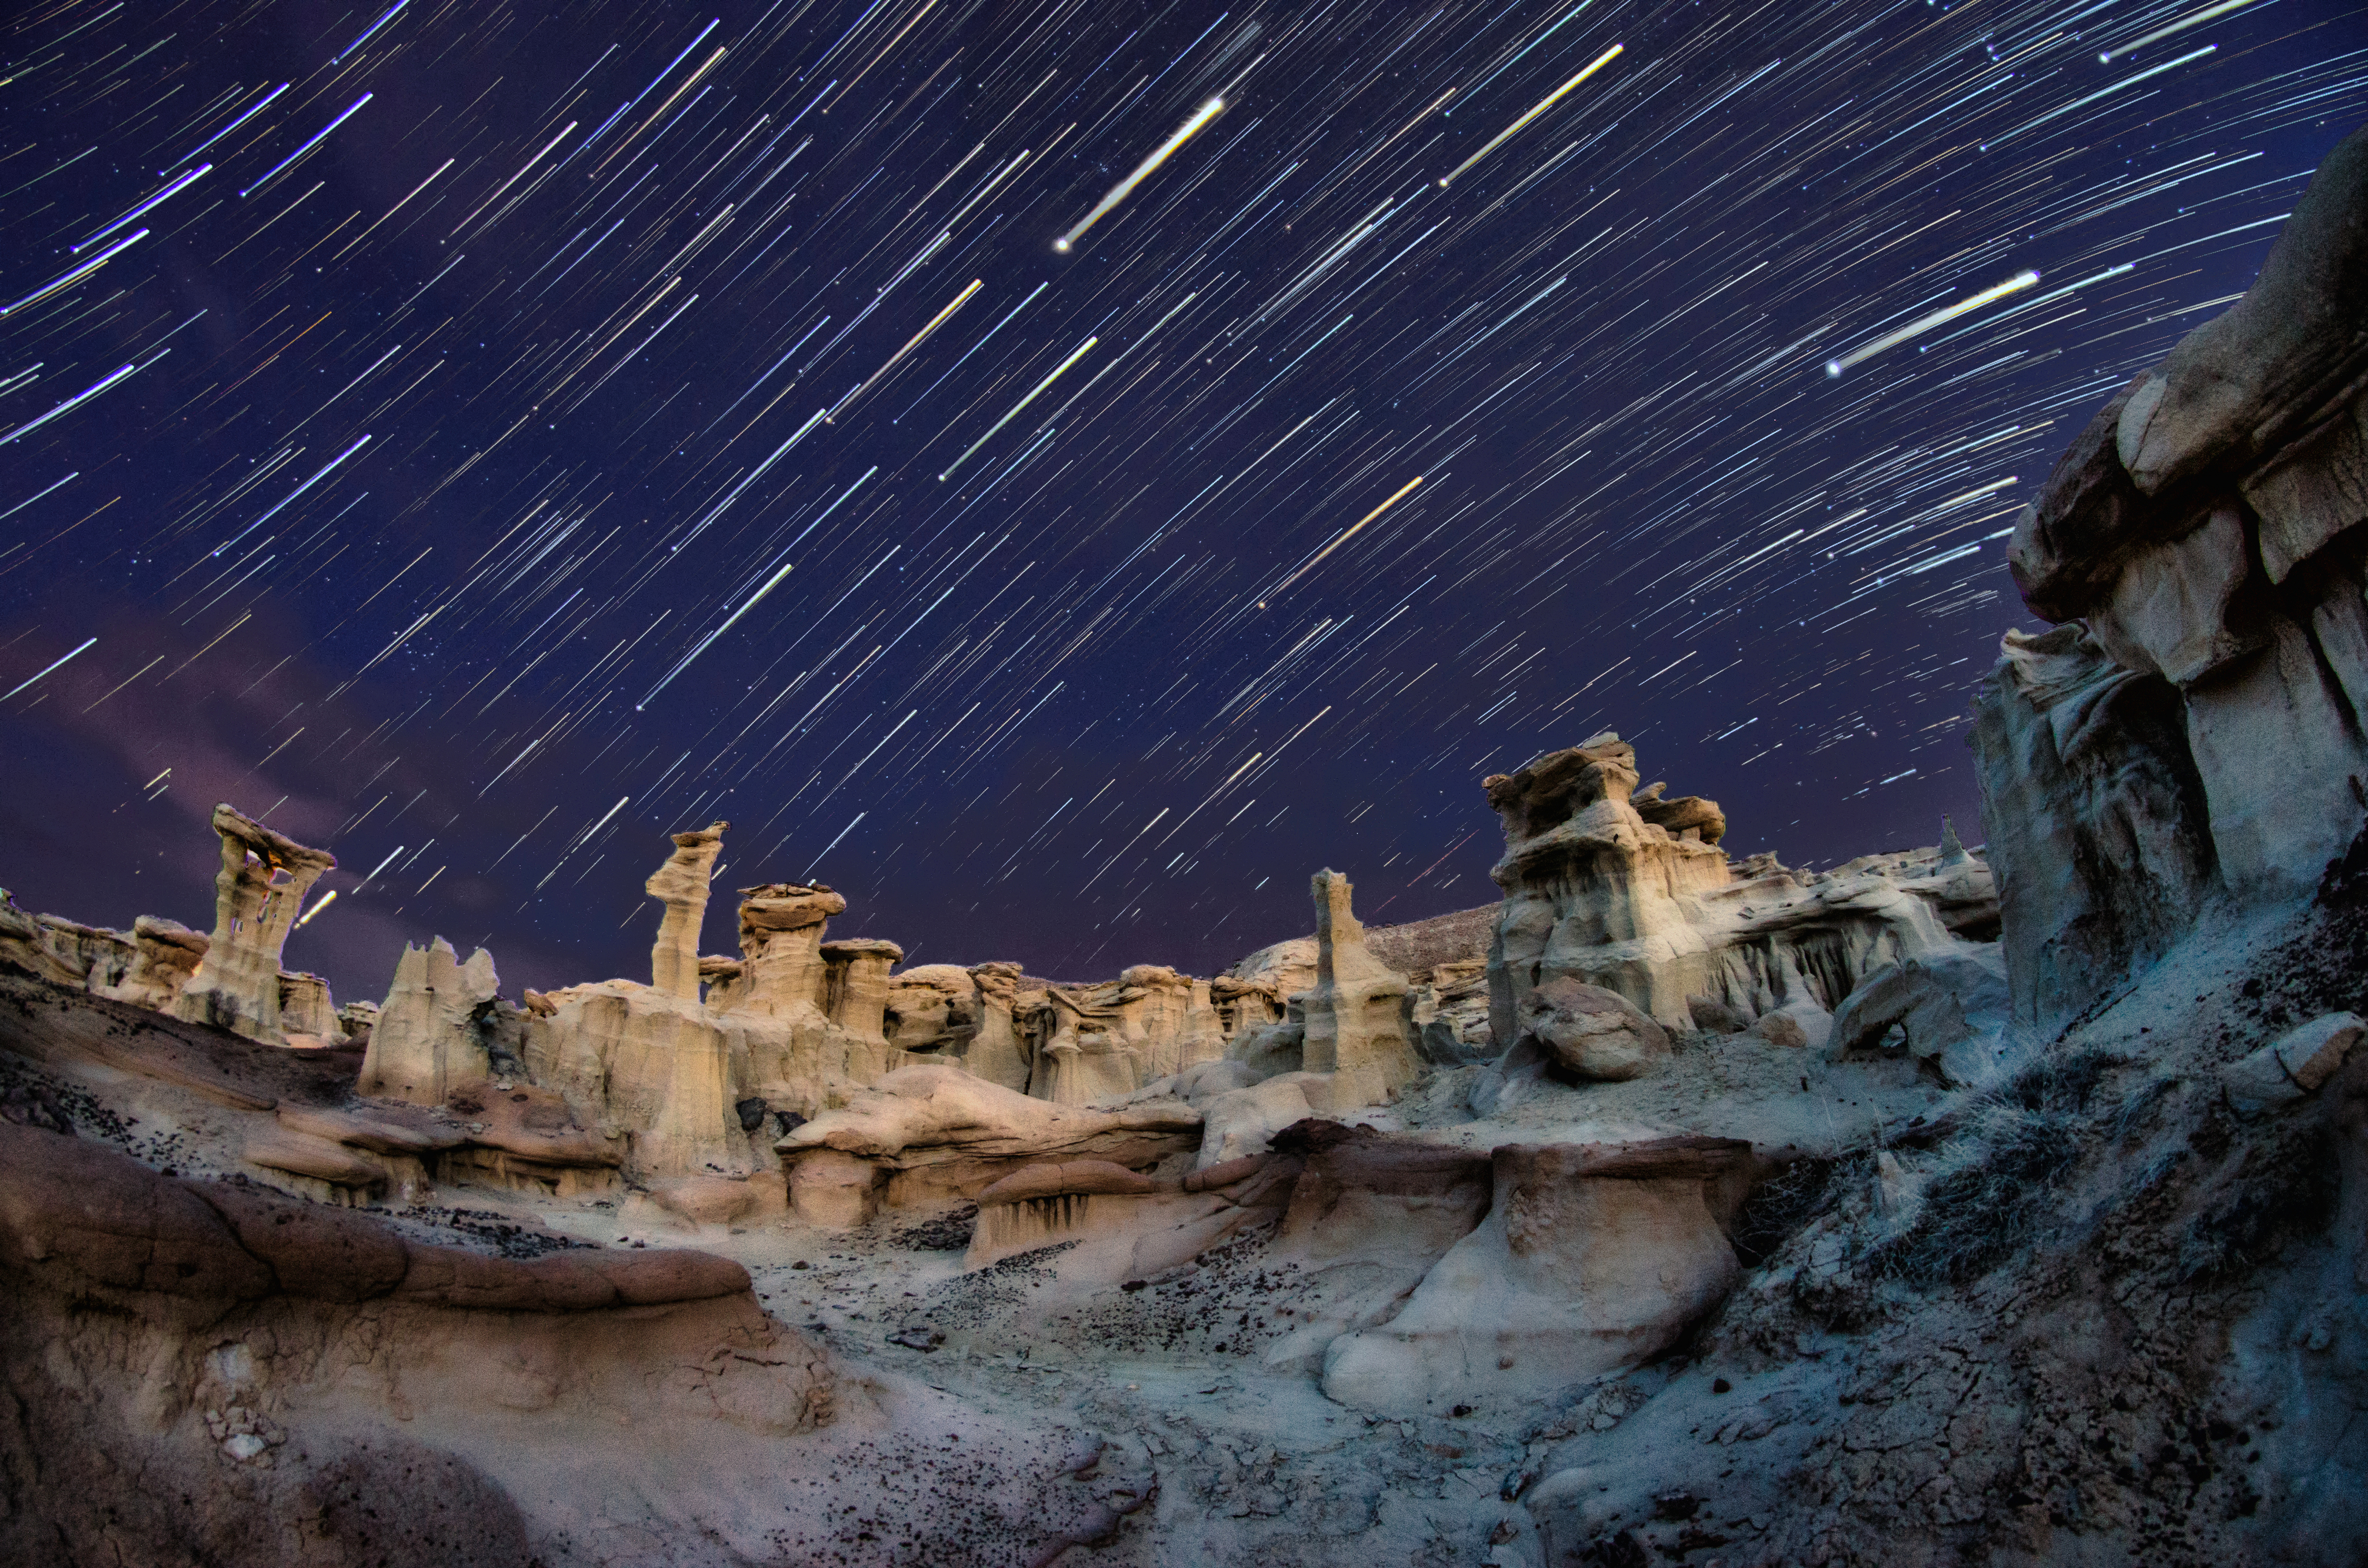
night, nikond7000, screenshot, starstax, sanjuancountynewmexico, valleyofdreams, rokinon8mmfisheyelens